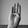
ASL letter: B